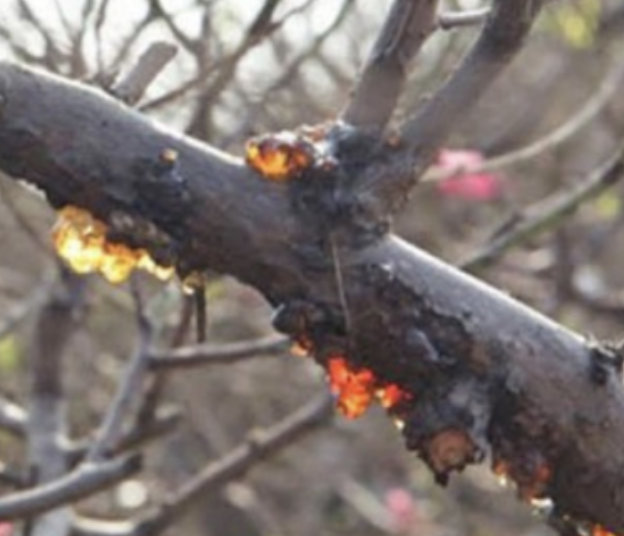
Label: stem_cracking_ gummosis